War of the Monsters

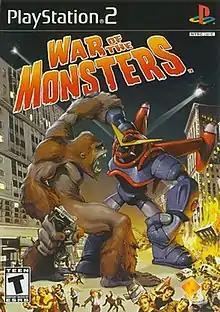
North American PS2 box art

War of the Monsters is a fighting video game developed by Incog Inc. Entertainment and published by Sony Computer Entertainment for the PlayStation 2. Santa Monica Studio assisted on development, The game was released on the PlayStation 2 in January 2003 in North America and in April in Europe. An emulated and upscaled version was re-released on the PlayStation 4 in December 2015.